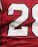
Number: 2